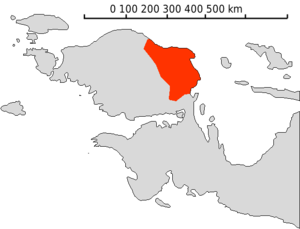
Les langues bird's head de l'Est sont une famille de langues papoues parlées en Indonésie, dans la péninsule de Doberai, située à l'extrémité occidentale de la Nouvelle-Guinée, dans la province de Papouasie.